List of Game of Thrones characters

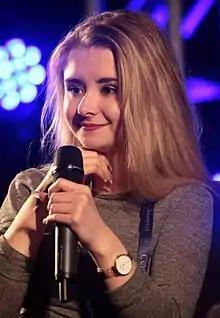
Kerry Ingram

Shagga (portrayed by Mark Lewis Jones) is the leader of the Stone Crows, one of the hill tribes in the Vale of Arryn. Shagga forms an alliance with Tyrion Lannister, and participates n the Battle of the Green Fork.